Creative Computing Benchmark

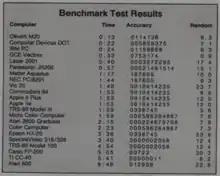
Original result set from November 1983 issue of Creative Computing

The benchmark first appeared in the November 1983 issue of "Creative Computing" under the title "Benchmark Comparison Test". In the article, author David H. Ahl was careful to state that it tested only a few aspects of the BASIC language, mostly its looping performance. He stated: